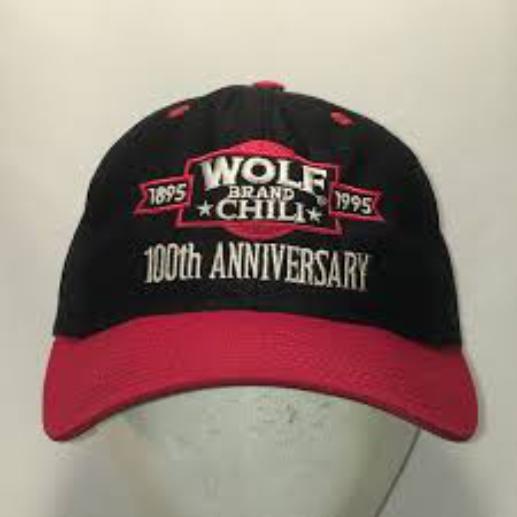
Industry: Food